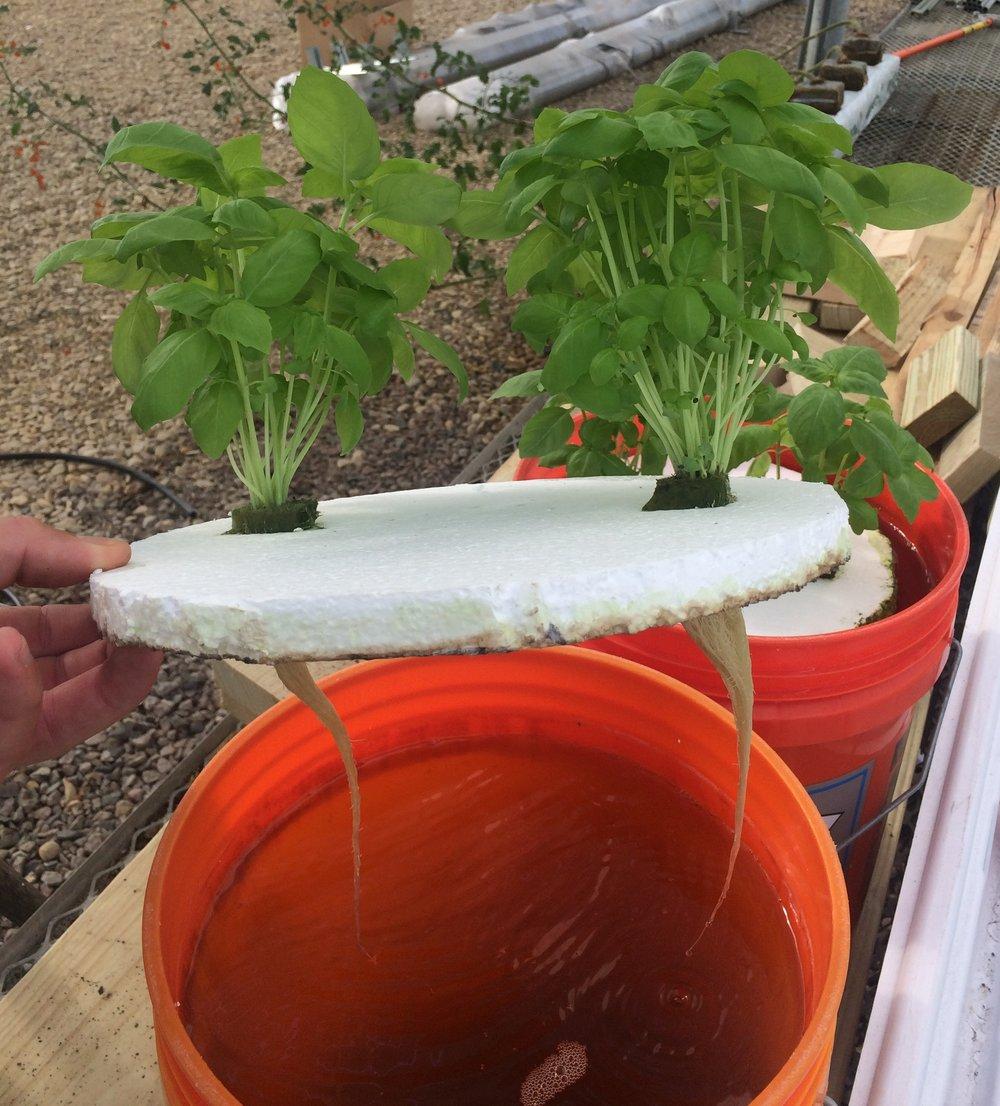
Mkulima wa aina ya haidroponi ameinua miche miwili ya mimea ambayo imepachikwa kwenye kifaa cheupe, kilichotobolewa na kuruhusu mizizi iyafikie maji yaliyopo kwenye ndoo. Kustawi kwa miche hii ni matokeo ya virutubisho muhimu vilivoifikia kupitia kwenye maji.